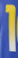
Number: 1